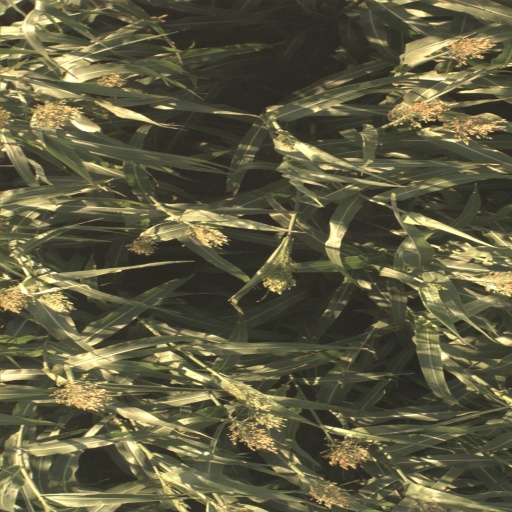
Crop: sorghum